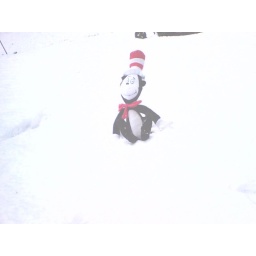
The cat in the hat came to our house to play in the snow in the snow on this cold cold wet day. Leigh Anne